Jan Grabowski

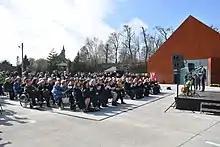
The Markowa Ulma-Family Museum of Poles Who Saved Jews in World War II, in Markowa, Poland, March 2019

In July 2017, Grabowski criticized the Ulma-Family Museum of Poles Who Saved Jews in World War II, which opened in Markowa in 2016. The garden will have plaques identifying the 1,500 towns in which the nearly 6,700 Poles lived who helped Jews and were recognized by Yad Vashem as Righteous Among the Nations. In Grabowski's view, the museum should provide more information about the Polish neighbours of the Ulma family and others who aided Jews.